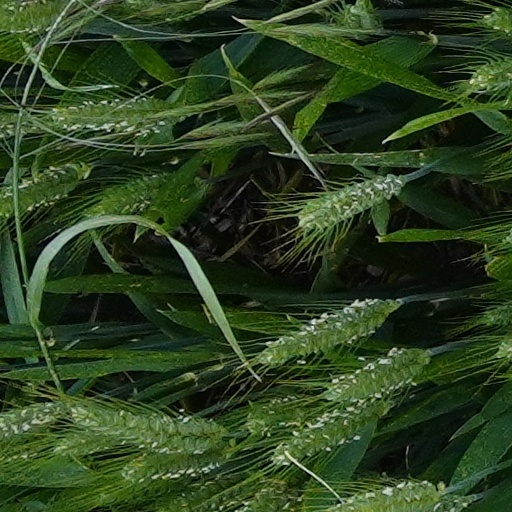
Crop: wheat